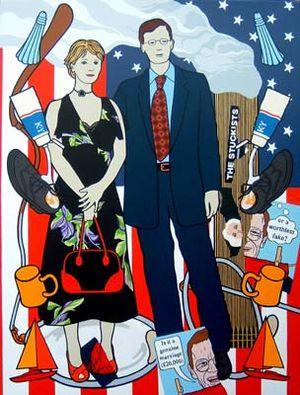
Paul Harvey, né le 7 mai 1960, est un musicien et un peintre britannique rattaché au courant du stuckisme. Son travail a servi à promouvoir le mouvement à la biennale de Liverpool, en 2004. Son œuvre puise dans celle d'Alphonse Mucha et dans le mouvement pop art en général. Ses créations représentent souvent des célébrités, comme Madonna.